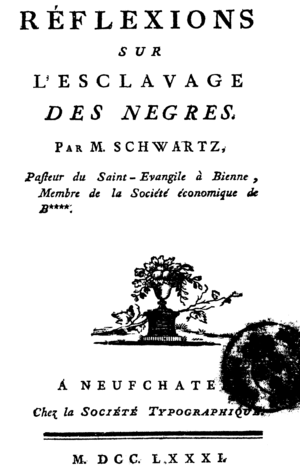
page de titre Réflexions sur l'esclavage par Condorcet.
L'Utile est une flûte, navire de commerce devenu opportunément navire négrier de la Compagnie française des Indes orientales, qui fit naufrage dans la nuit du 31 juillet au 1ᵉʳ août 1761 à l'île de Sables, dans l'océan Indien, alors qu'elle transportait des captifs de Madagascar à l'Île de France, en réalité vers l'île Rodrigues, pour les réduire en esclavage.